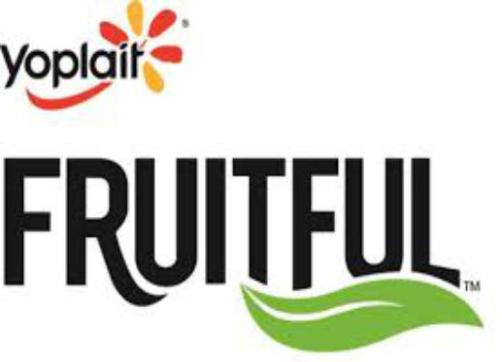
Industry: Leisure